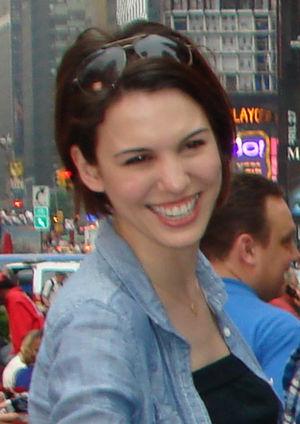
Kim Possible est une série télévisée d'animation américaine en 87 épisodes de 22 minutes, créée par Mark McCorkle et Bob Schooley et diffusée entre le 7 juin 2002 et le 7 septembre 2007 sur Disney Channel.